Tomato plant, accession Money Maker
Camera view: bottom (45 deg); turntable rotation: 0 degrees
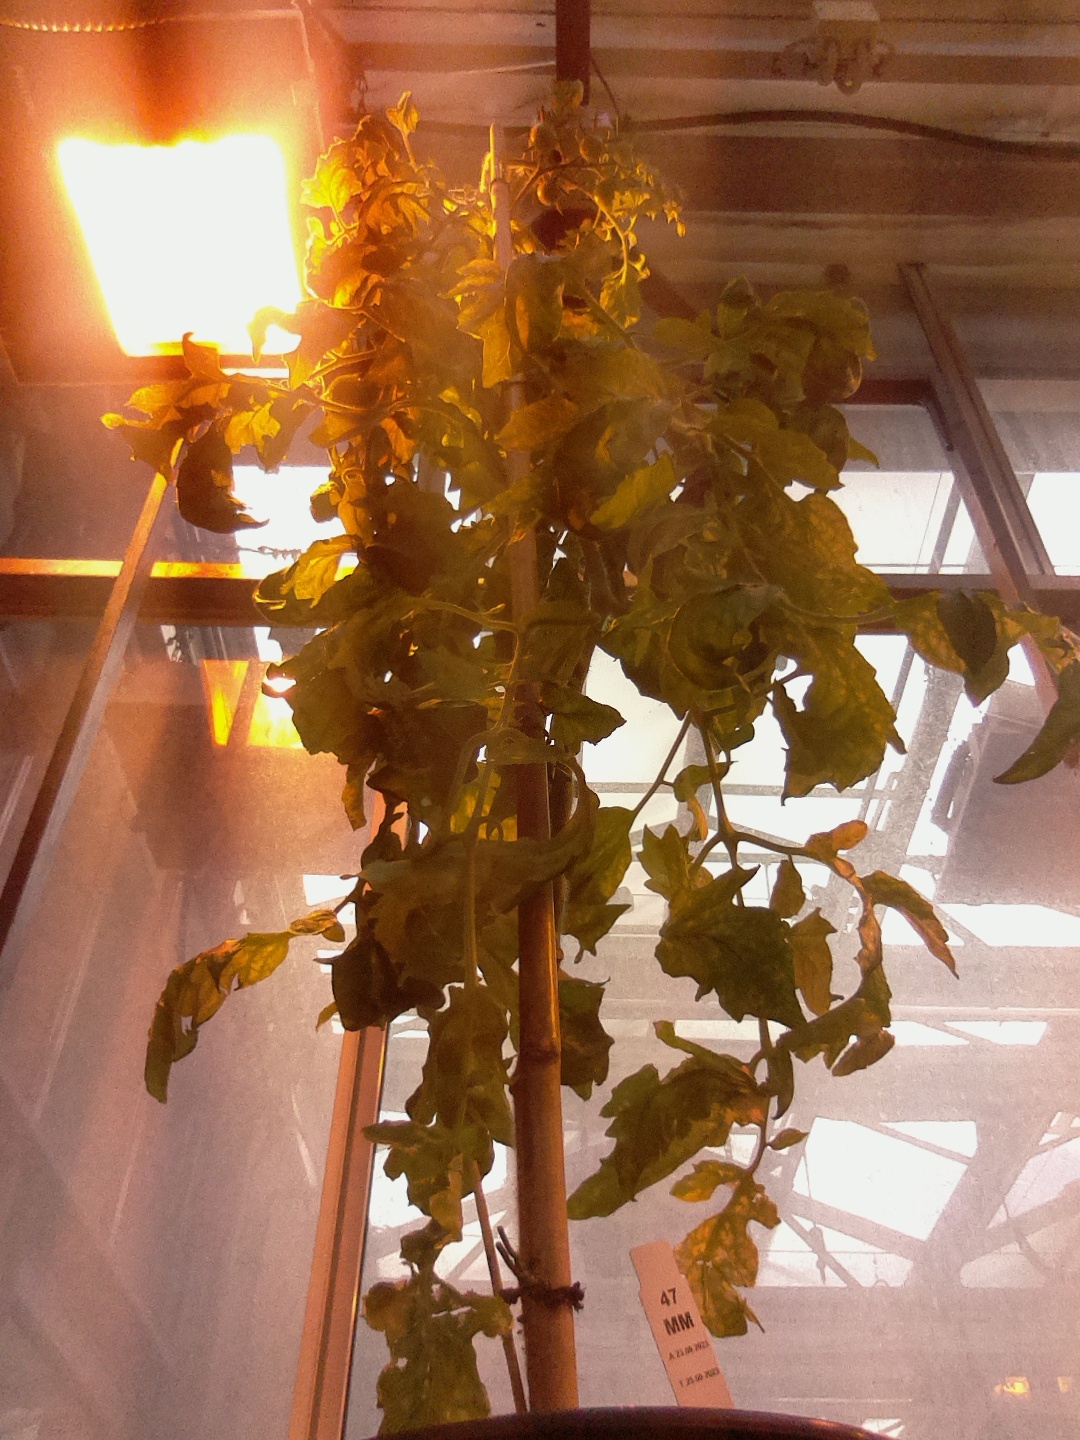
BBCH growth stage 76: 60%-70% of final fruit size